WNSR

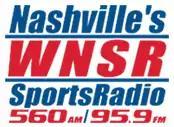
Former logo

In the past, WNSR was affiliated with Yahoo! Sports Radio (formerly Sporting News Radio). In addition, it aired some NBC Sports Radio programs. The station also broadcasts local sports, both talk shows and play-by-play, as well as national shows from the Infinity Sports Network, previously CBS Sports Radio. It also carries live Atlanta Braves baseball games and Memphis Grizzlies basketball games as well as Tennessee State Tigers and Lady Tigers sports.